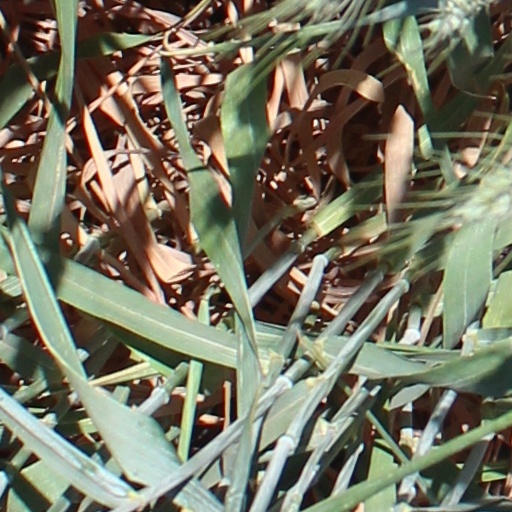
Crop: wheat